Monologue (film)

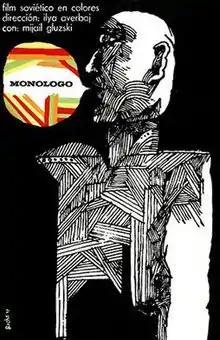
Original Spanish film poster

Monologue is a 1972 Soviet drama film directed by Ilya Averbakh. It was entered into the 1973 Cannes Film Festival, where it was nominated for the Palme d'Or.